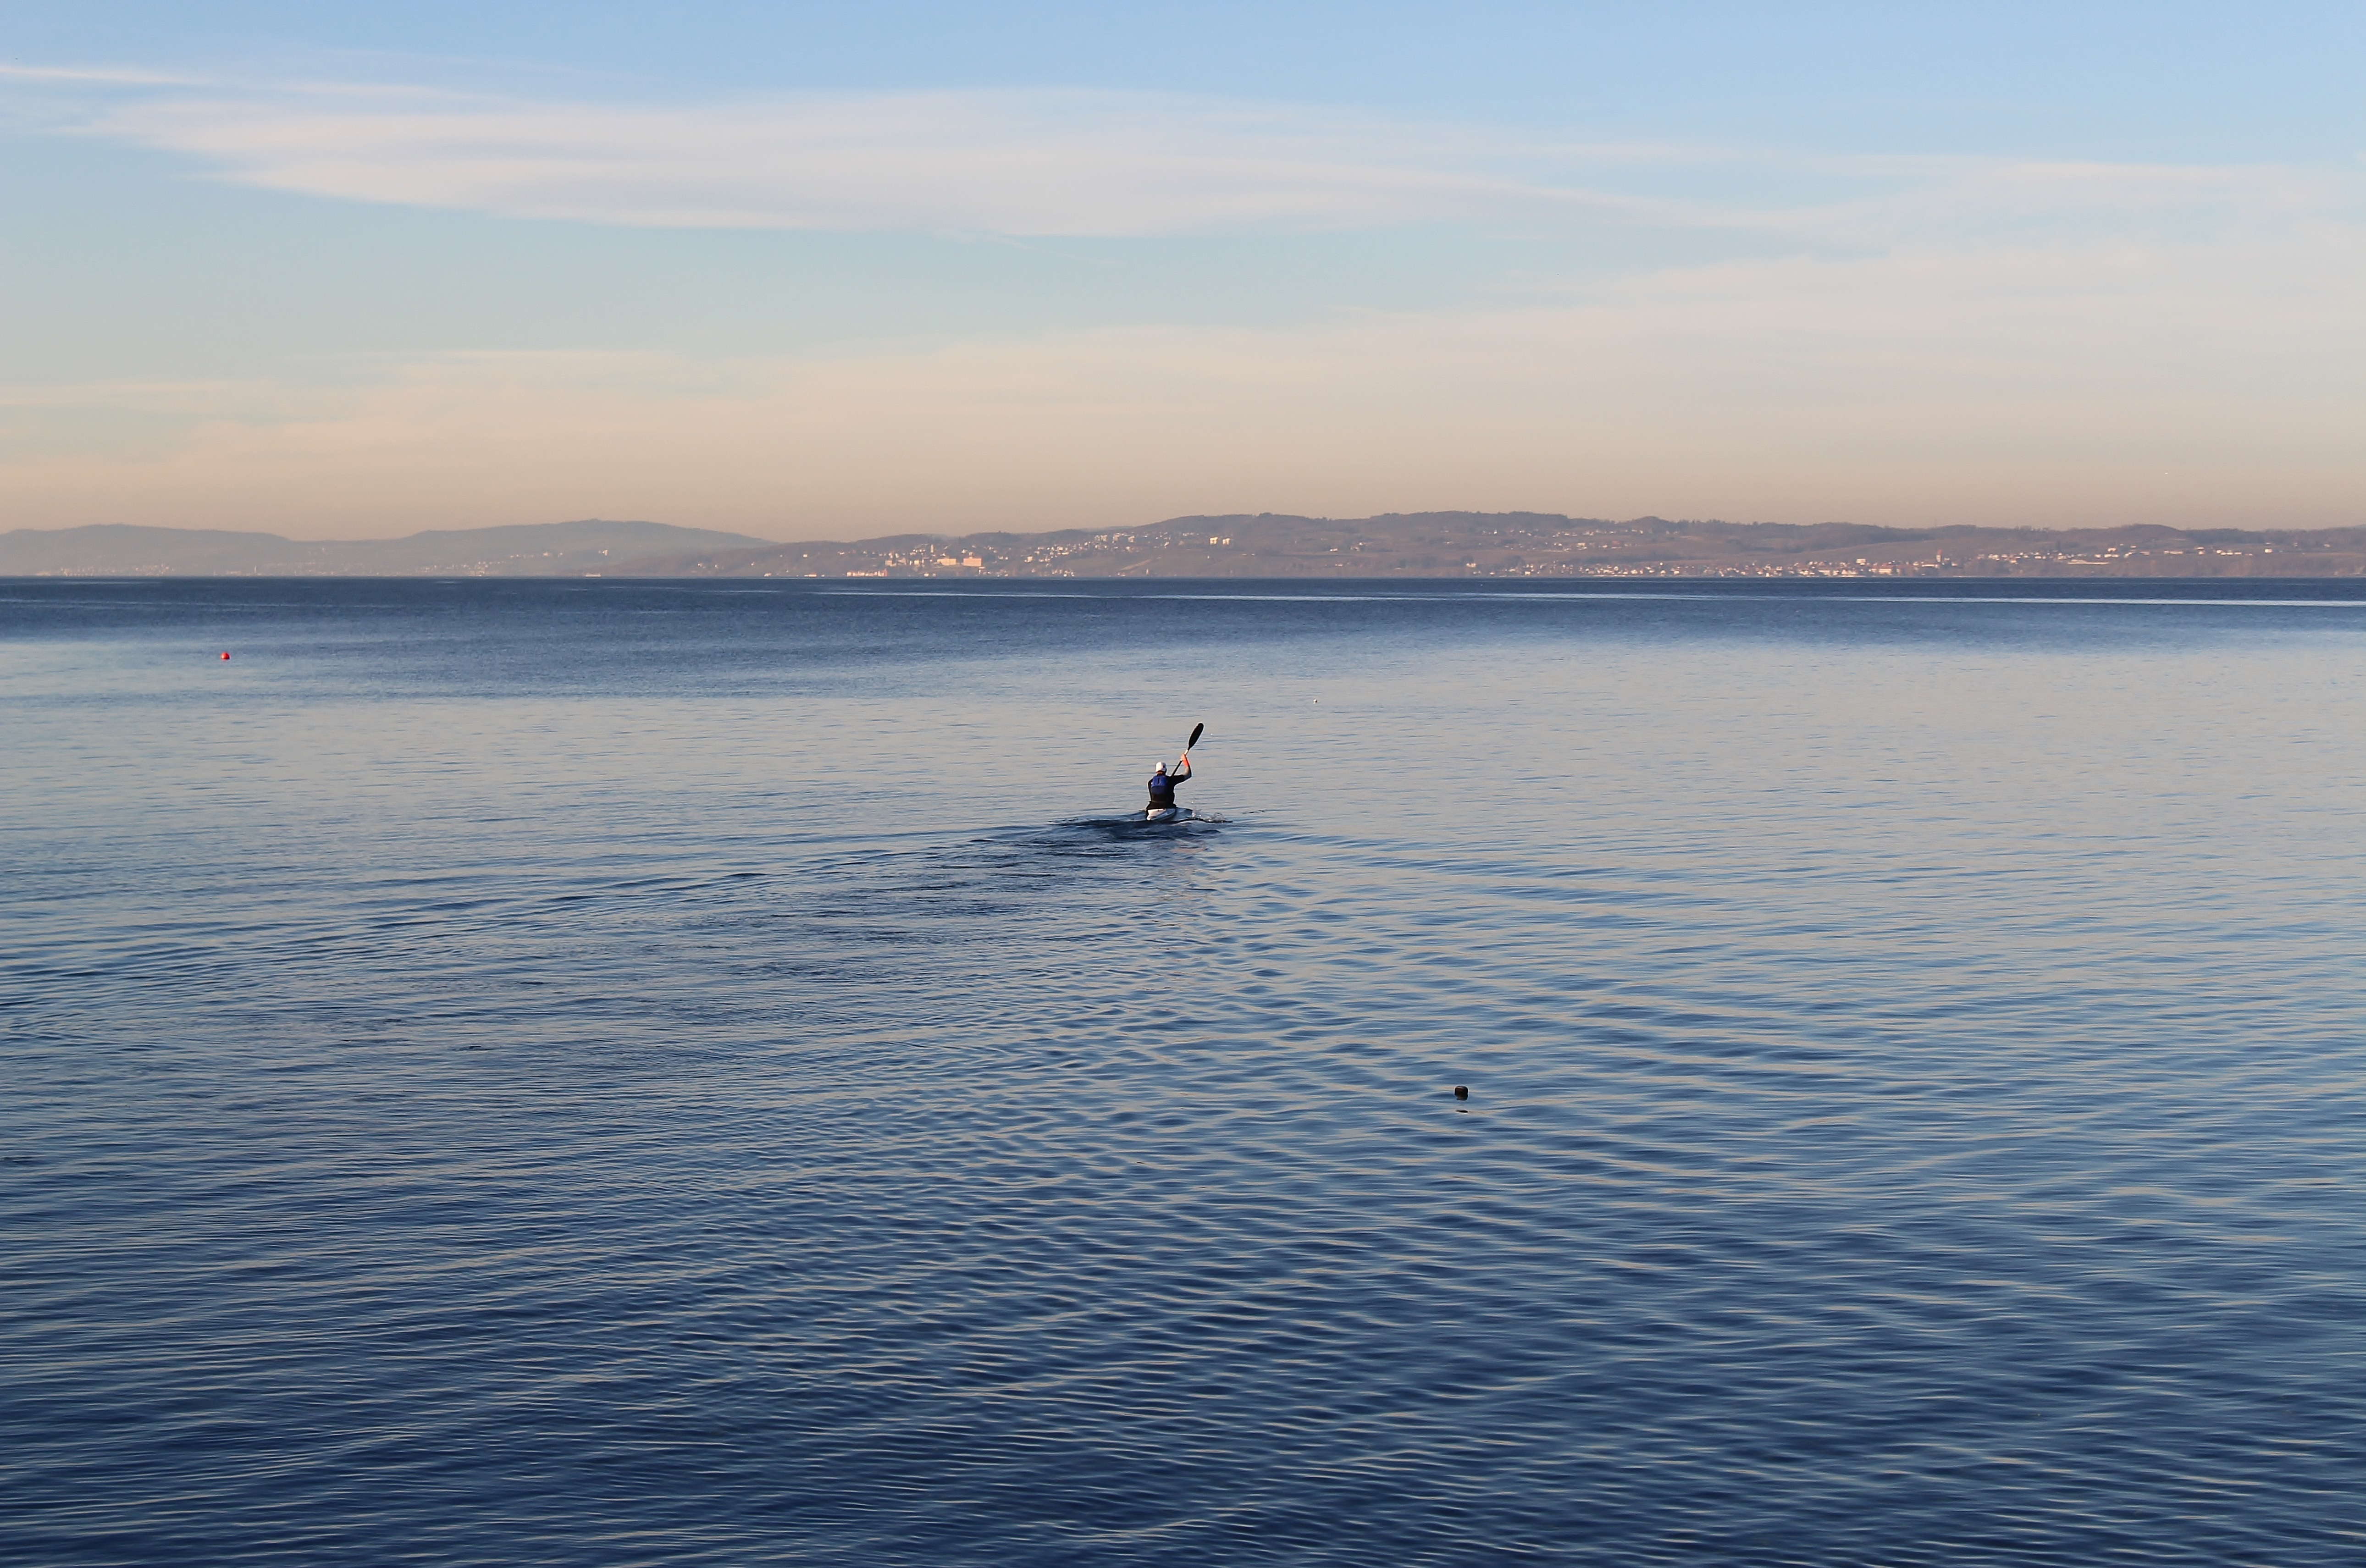
beach, sea, coast, water, ocean, horizon, sky, sport, boat, shore, wave, lake, paddle, vehicle, bay, boating, beautiful, canoeing, lake constance, paddler, canoeist